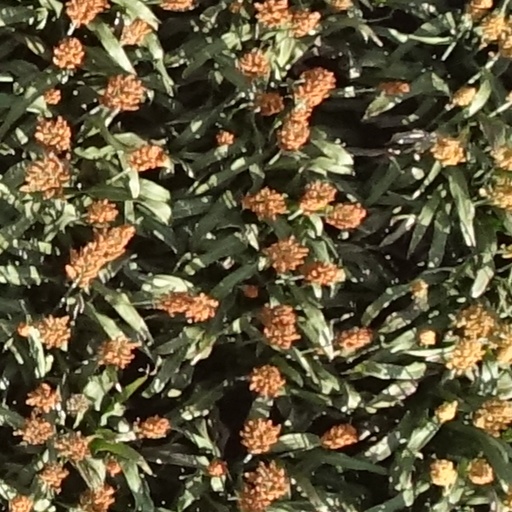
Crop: sorghum